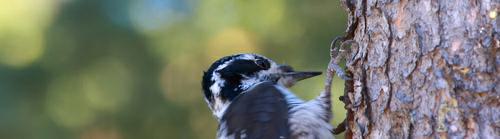
A photo of a american three toed woodpecker